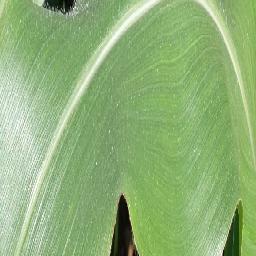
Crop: corn
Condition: (maize)_healthy